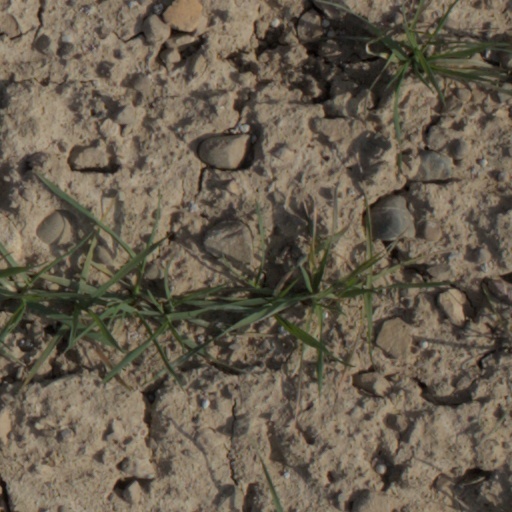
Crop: wheat